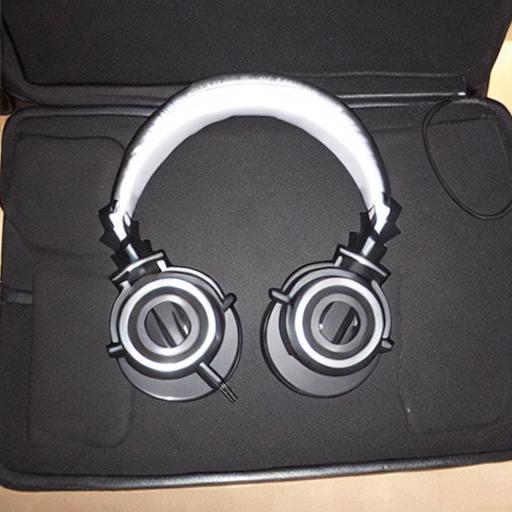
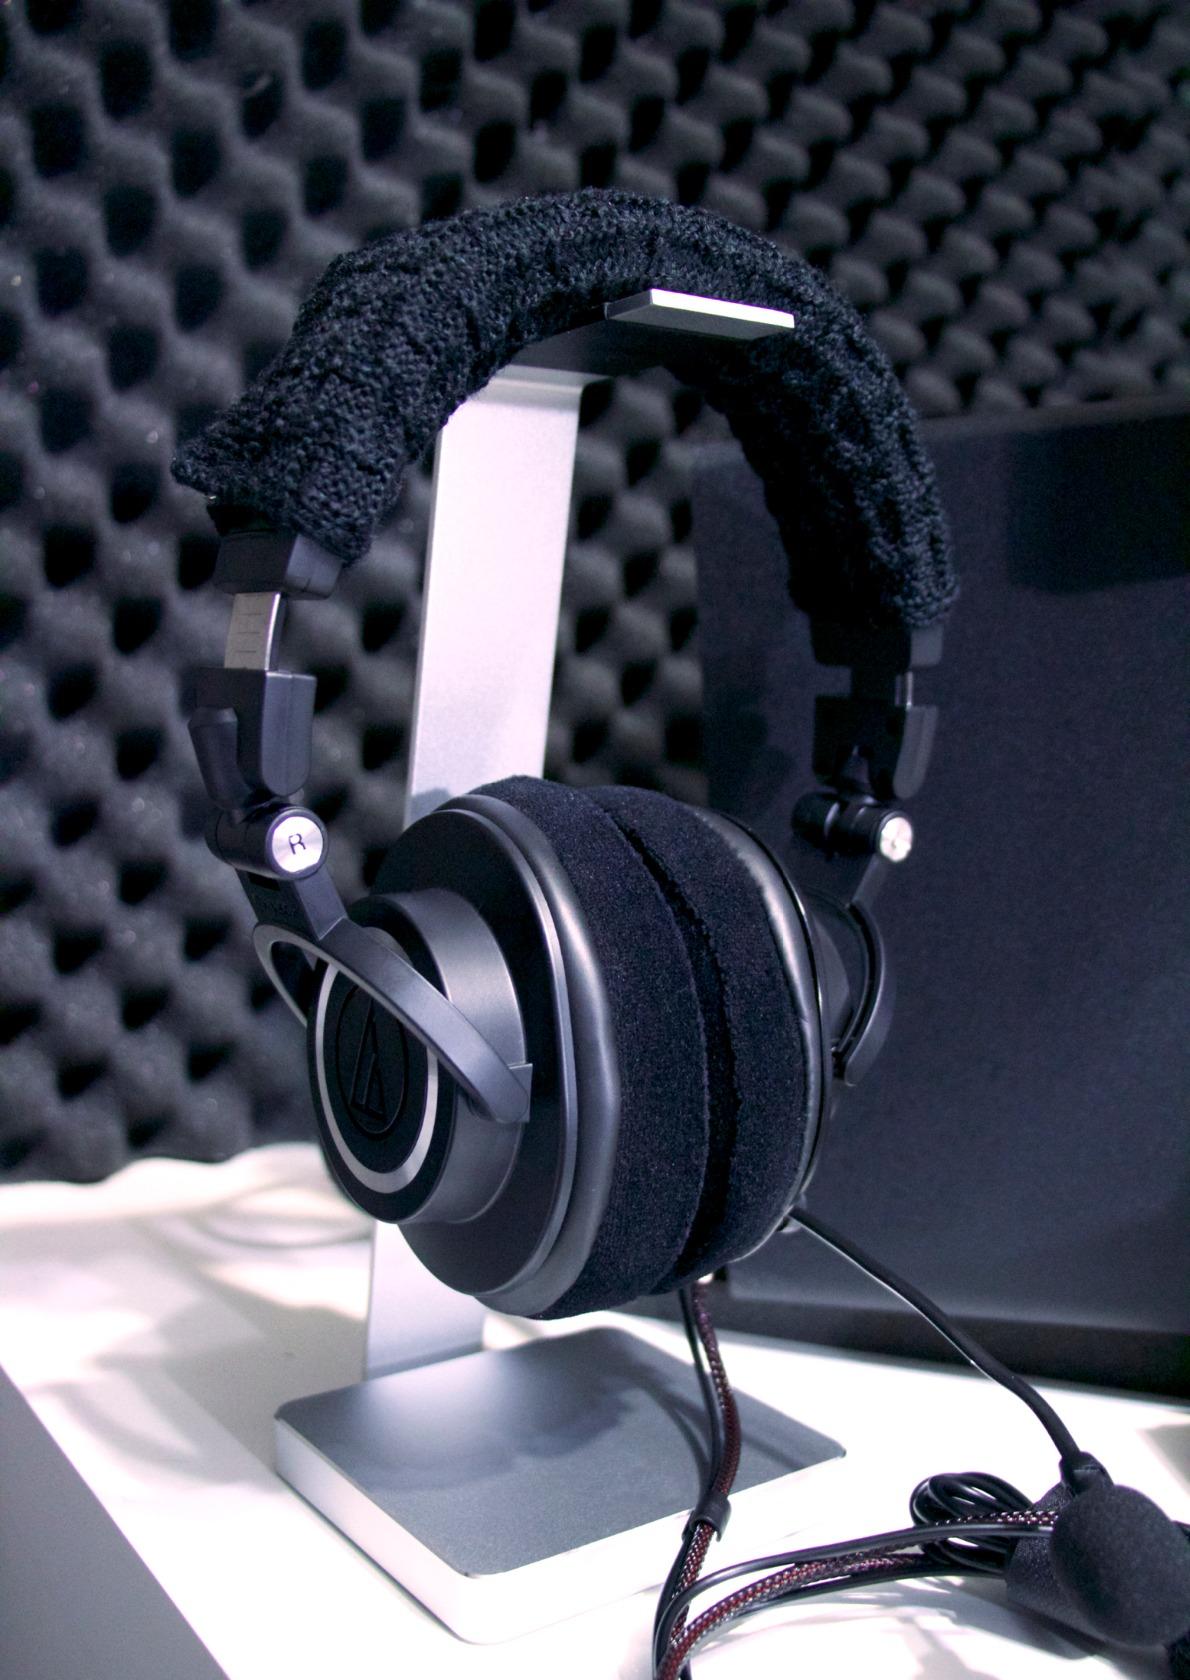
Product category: headphones
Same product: no